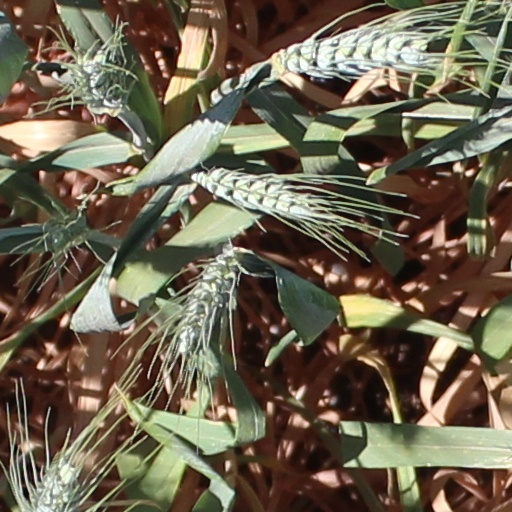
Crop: wheat